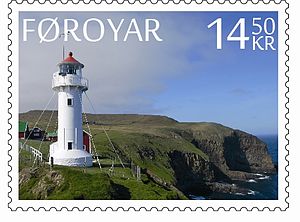
Akraberg
Færøsk frimærke fra 2014 med Erik Christensens foto af Fyrtårn Akraberg
Færøsk frimærke med Erik Christensens foto af Fyrtårn Akraberg, Suðuroy, udgivet 28. april 2014"
Akraberg på Suðuroy er Færøernes næst sydligste punkt.